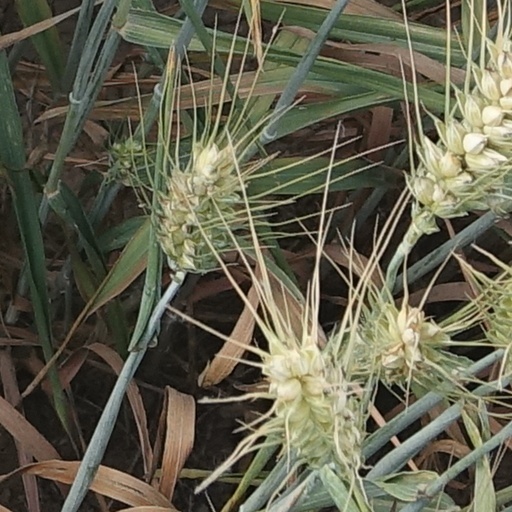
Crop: wheat